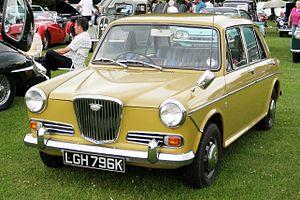
Wolseley Motors Limited fut un constructeur anglais de véhicules automobiles, fondé en 1901 par le fabricant d'armement Vickers, en collaboration avec l'industriel Herbert Austin. Au début, Wolseley mit en production une gamme complète d'automobiles, dominée par des voitures de luxe très prisées à la Belle Époque, jusqu'à la mort des frères Vickers, en 1915 et 1919. En 1921, dans sa plus forte expansion, Wolseley fabriqua plus de 12 000 voitures, s'affirmant comme le plus grand fabricant d'automobiles de Grande-Bretagne. Cependant, en 1927, le surdéveloppement de l'entreprise a conduit à sa mise sous séquestre, la faisant passer des mains de Vickers à celles de William Richard Morris, pour finir dans l'empire Morris Motor Company, puis dans British Motor Corporation et British Leyland, avant de voir son nom disparaître en 1975.